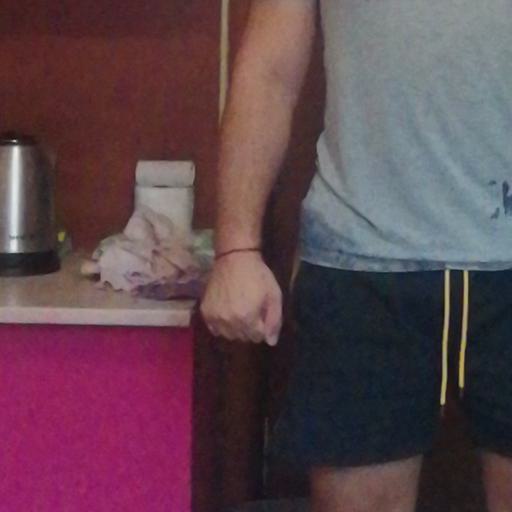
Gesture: no_gesture